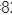
Number: 8